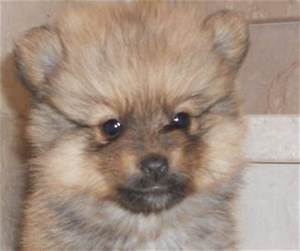
Label: dog